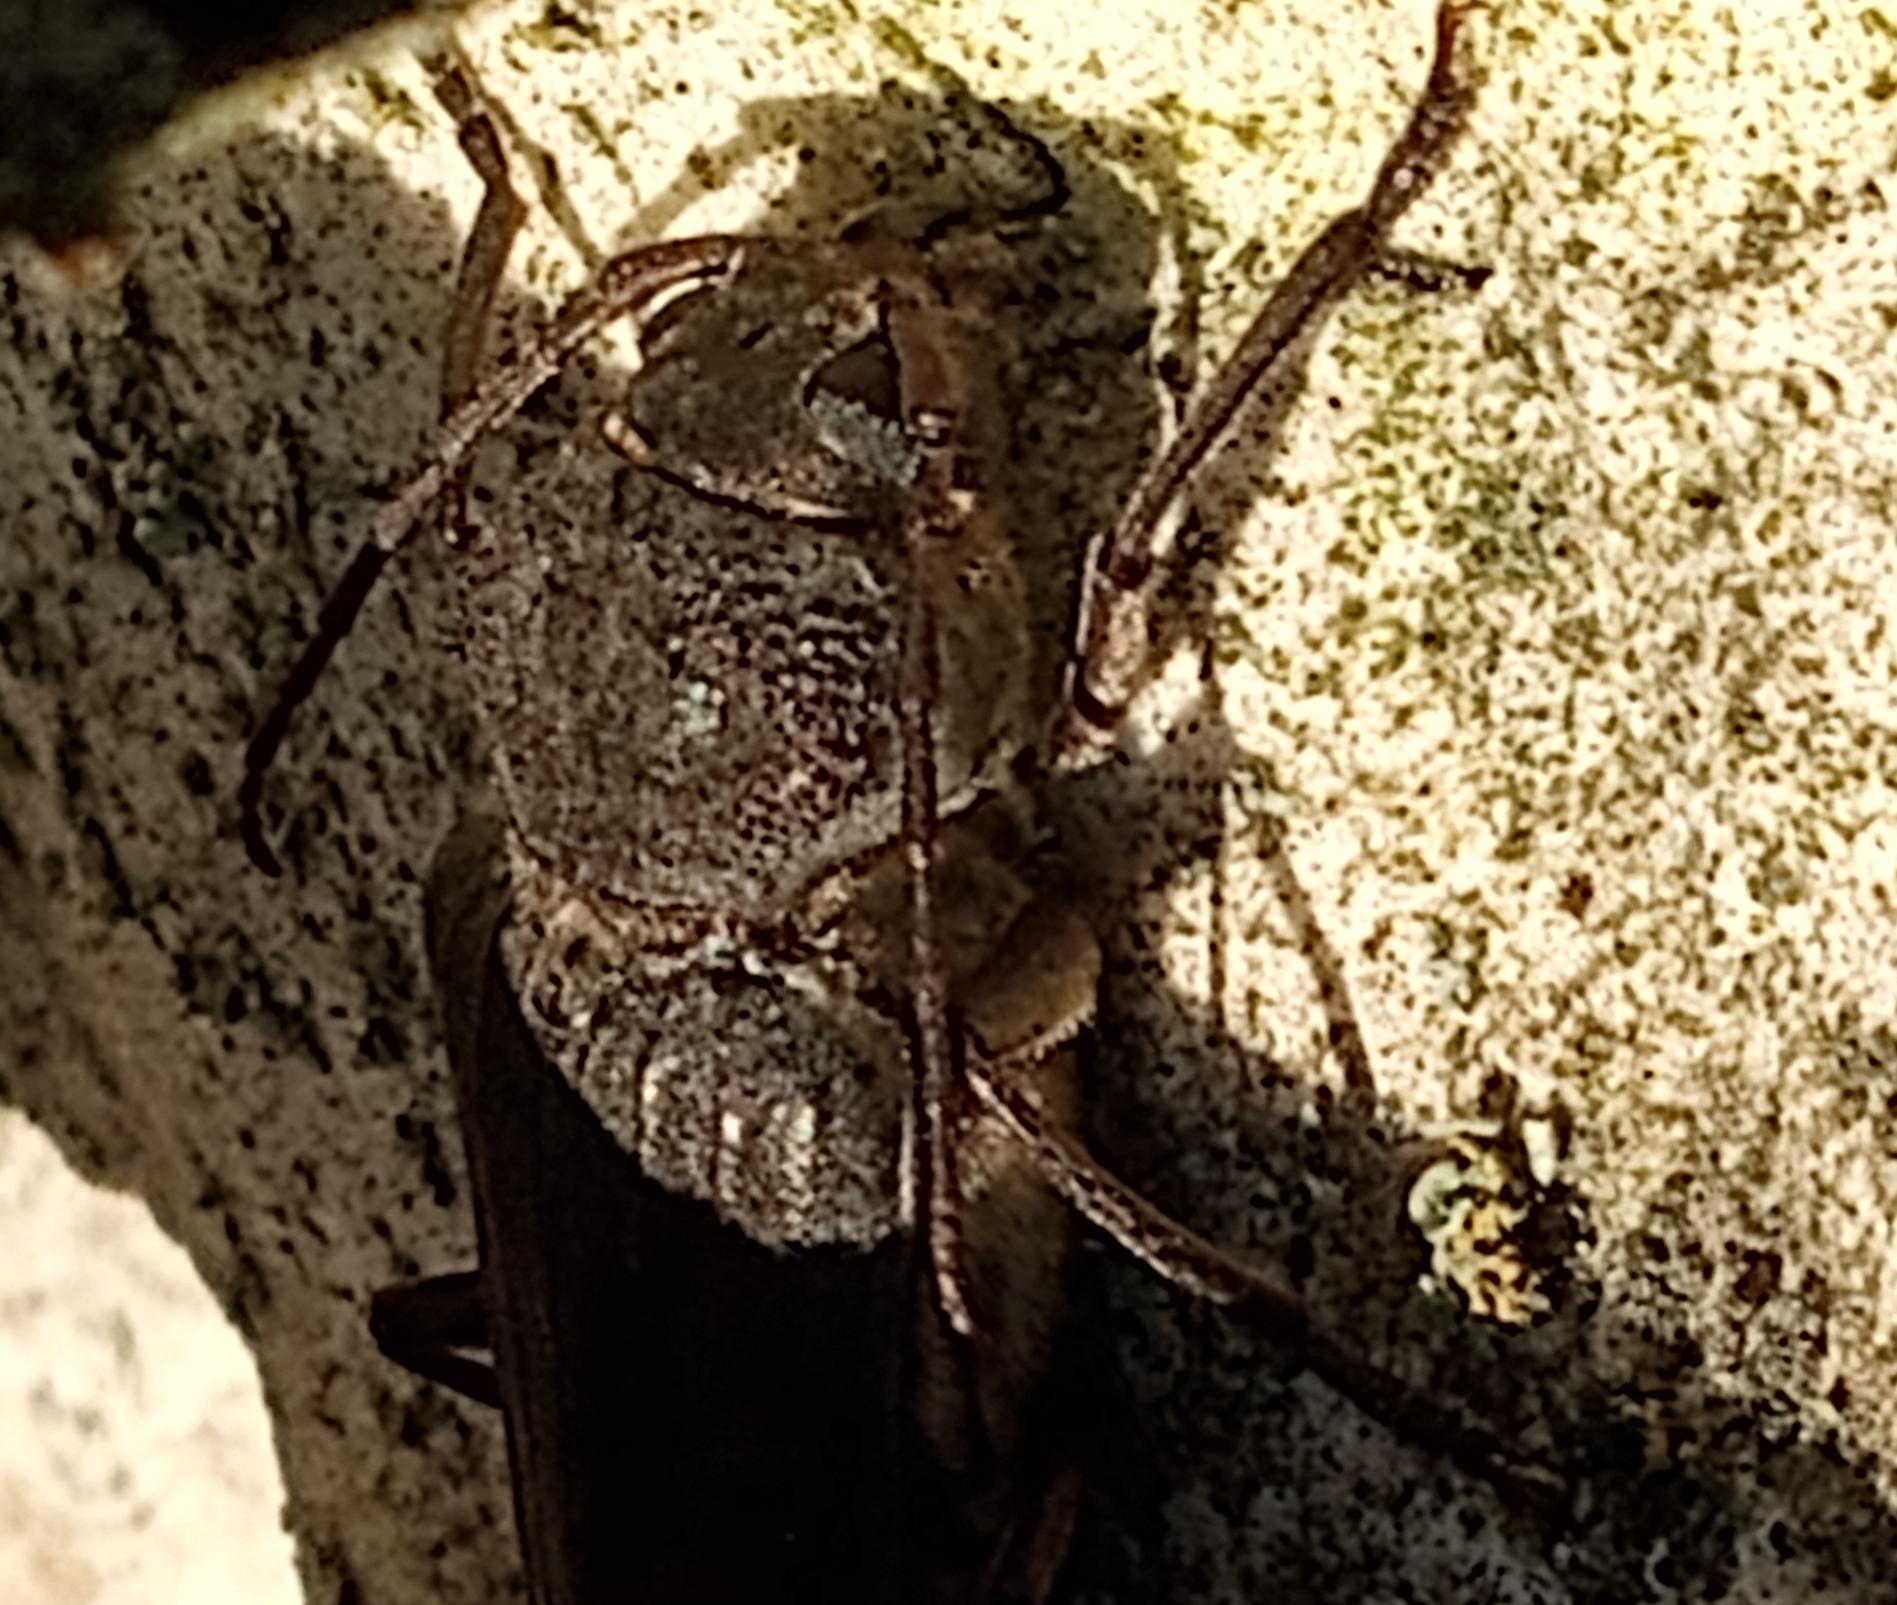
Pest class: occasional_pest